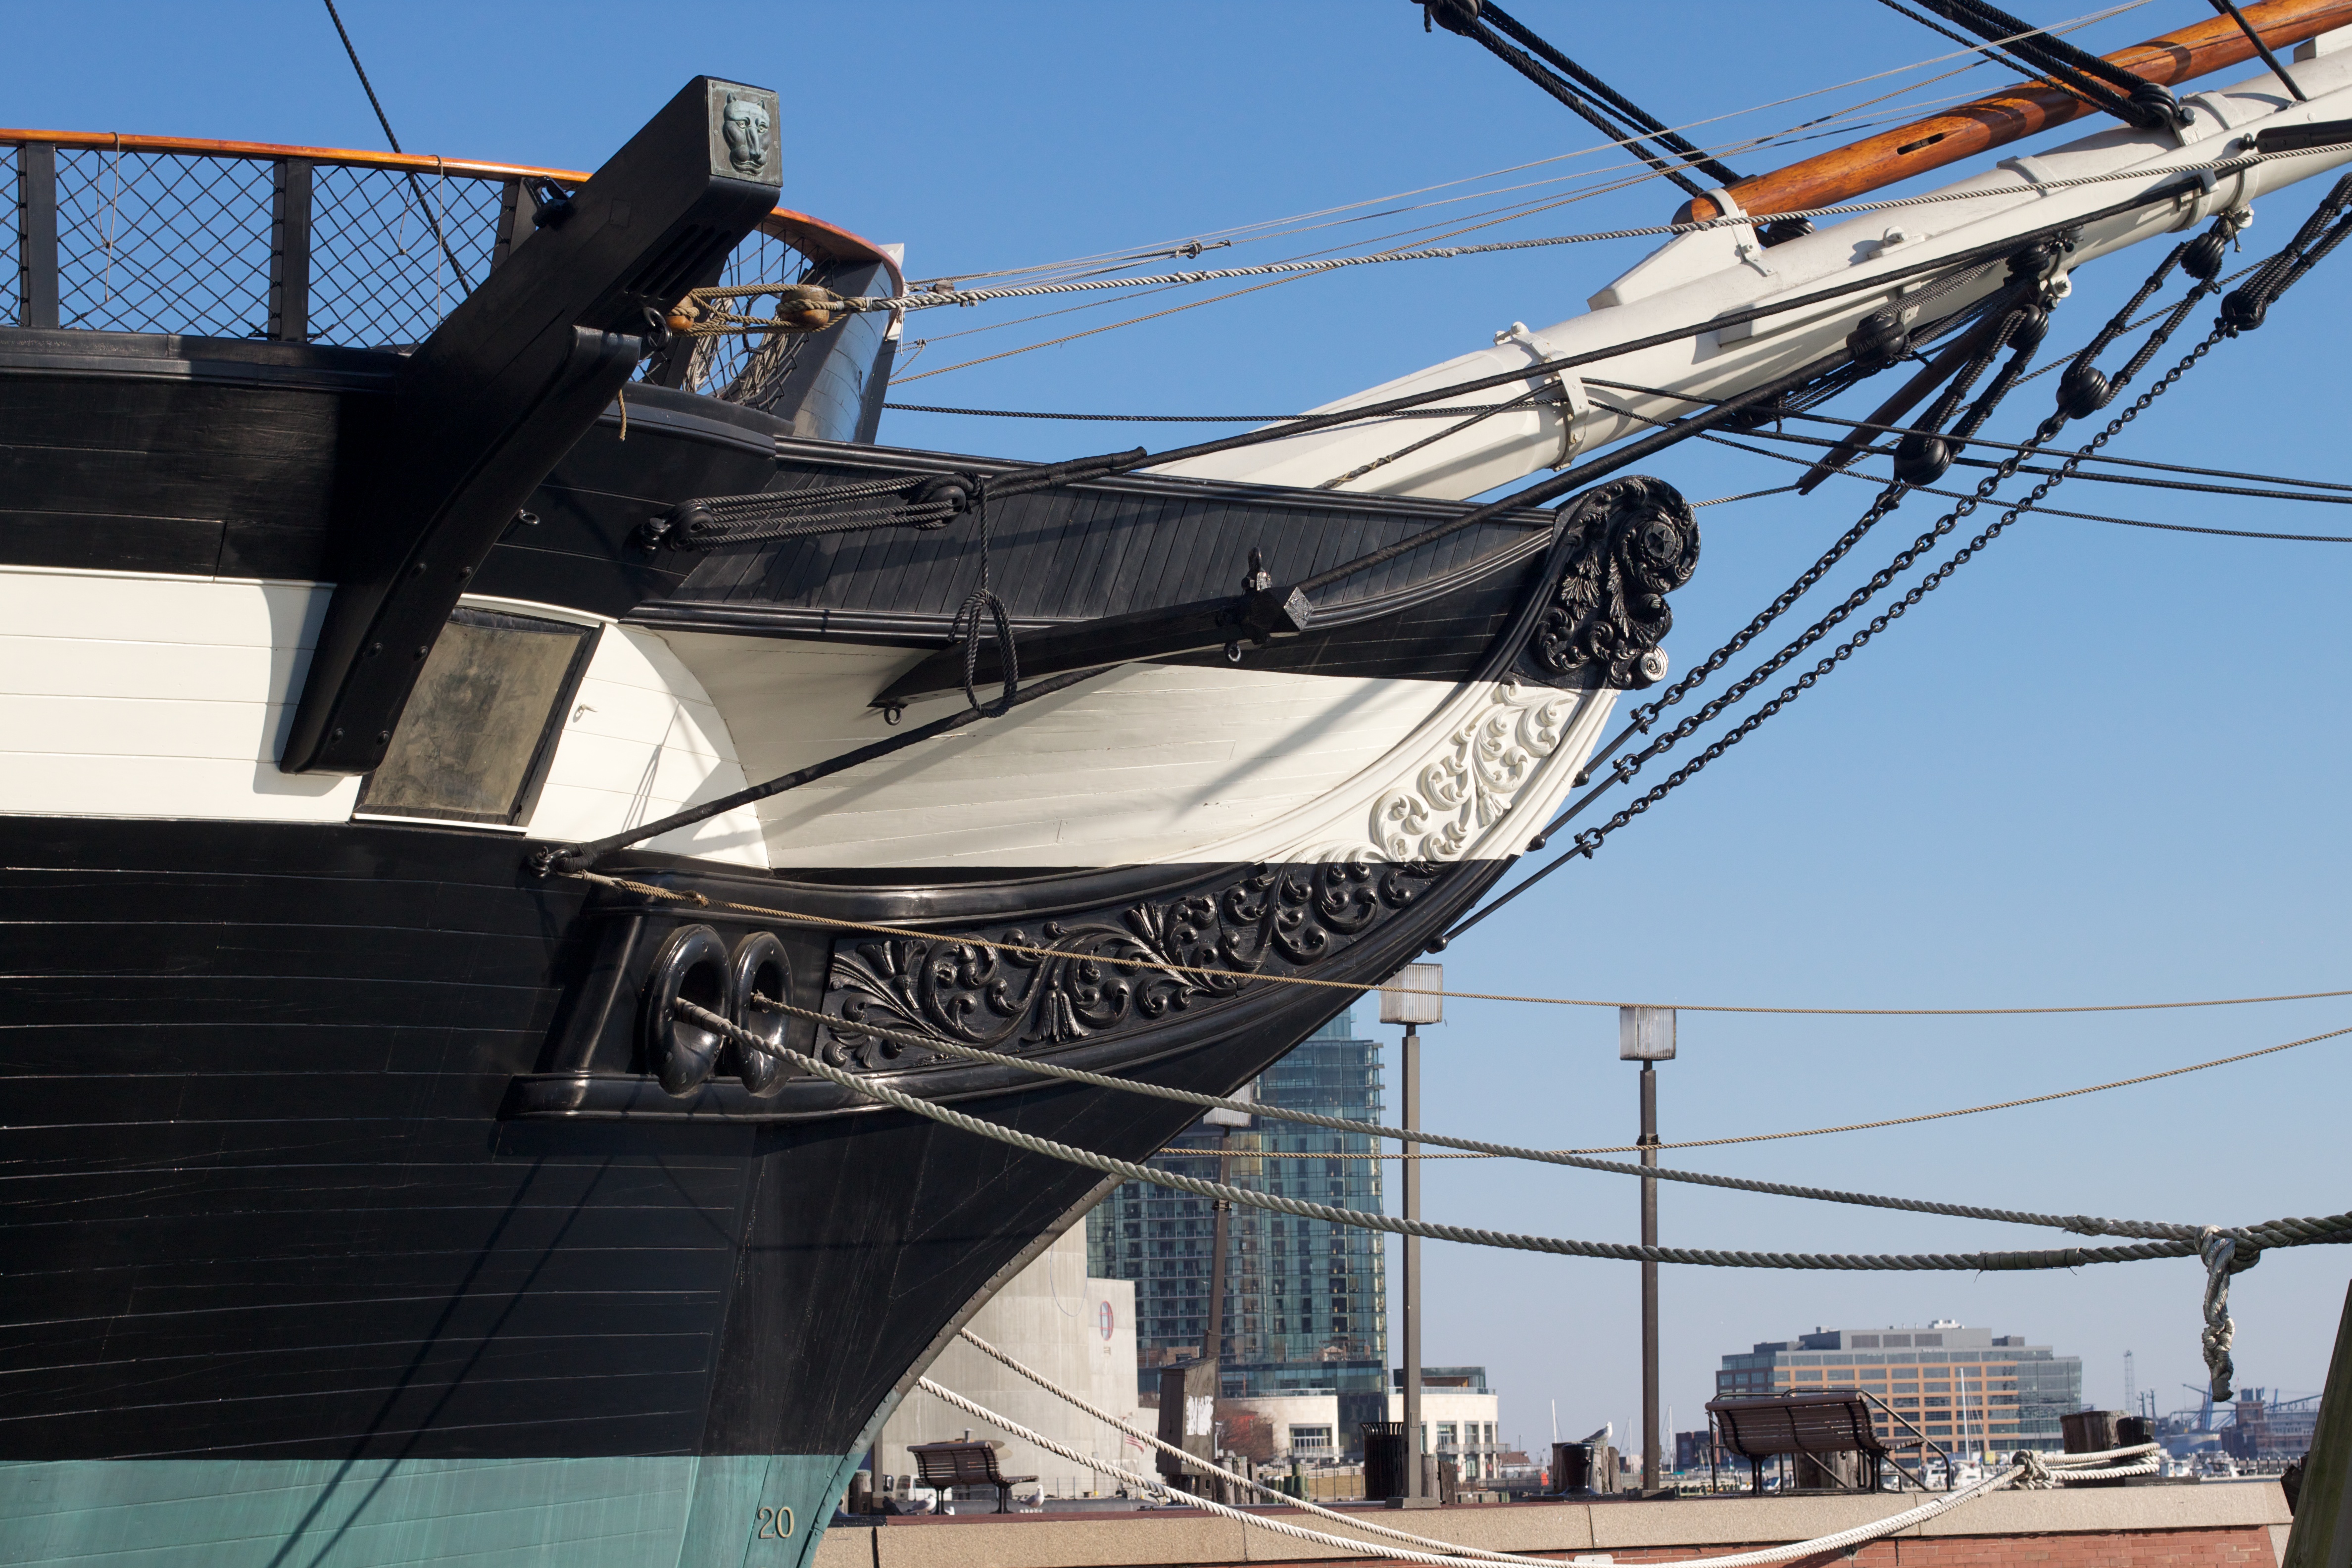
boat, ship, vehicle, mast, sail, watercraft, sailing ship, tall ship, galleon